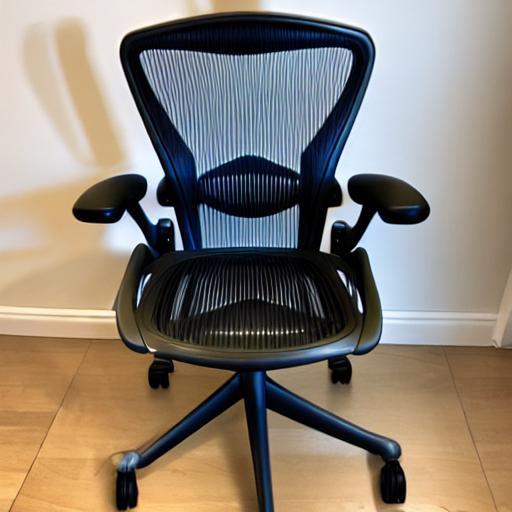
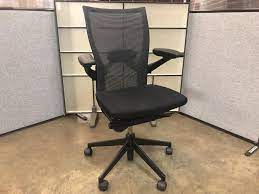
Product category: items_chair
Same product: no